419th Night Fighter Squadron

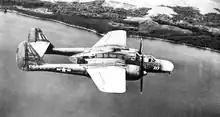
42-5508 flying near Noemfoor, Schouten Islands, late 1944.

The squadron flew numerous missions against Japanese night intruders, which were a real nuisance to American forces and which up to this time had been virtually immune from interception. On typical missions, the pilot would be directed to the vicinity of its target by ground-based radar. The onboard A/I radar under the control of the radar operator would then be used to direct the pilot to close with and intercept the enemy. As soon as the pilot had gotten close enough to its target to make a visual identification, the guns would be aimed and fired by the pilot or by the gunner. The appearance of the Black Widow in the night skies over the Pacific was a rude and unpleasant surprise for these night raiders. Engaged the enemy during the New Guinea, Northern Solomon Islands and Bismarck Archipelago Campaigns.